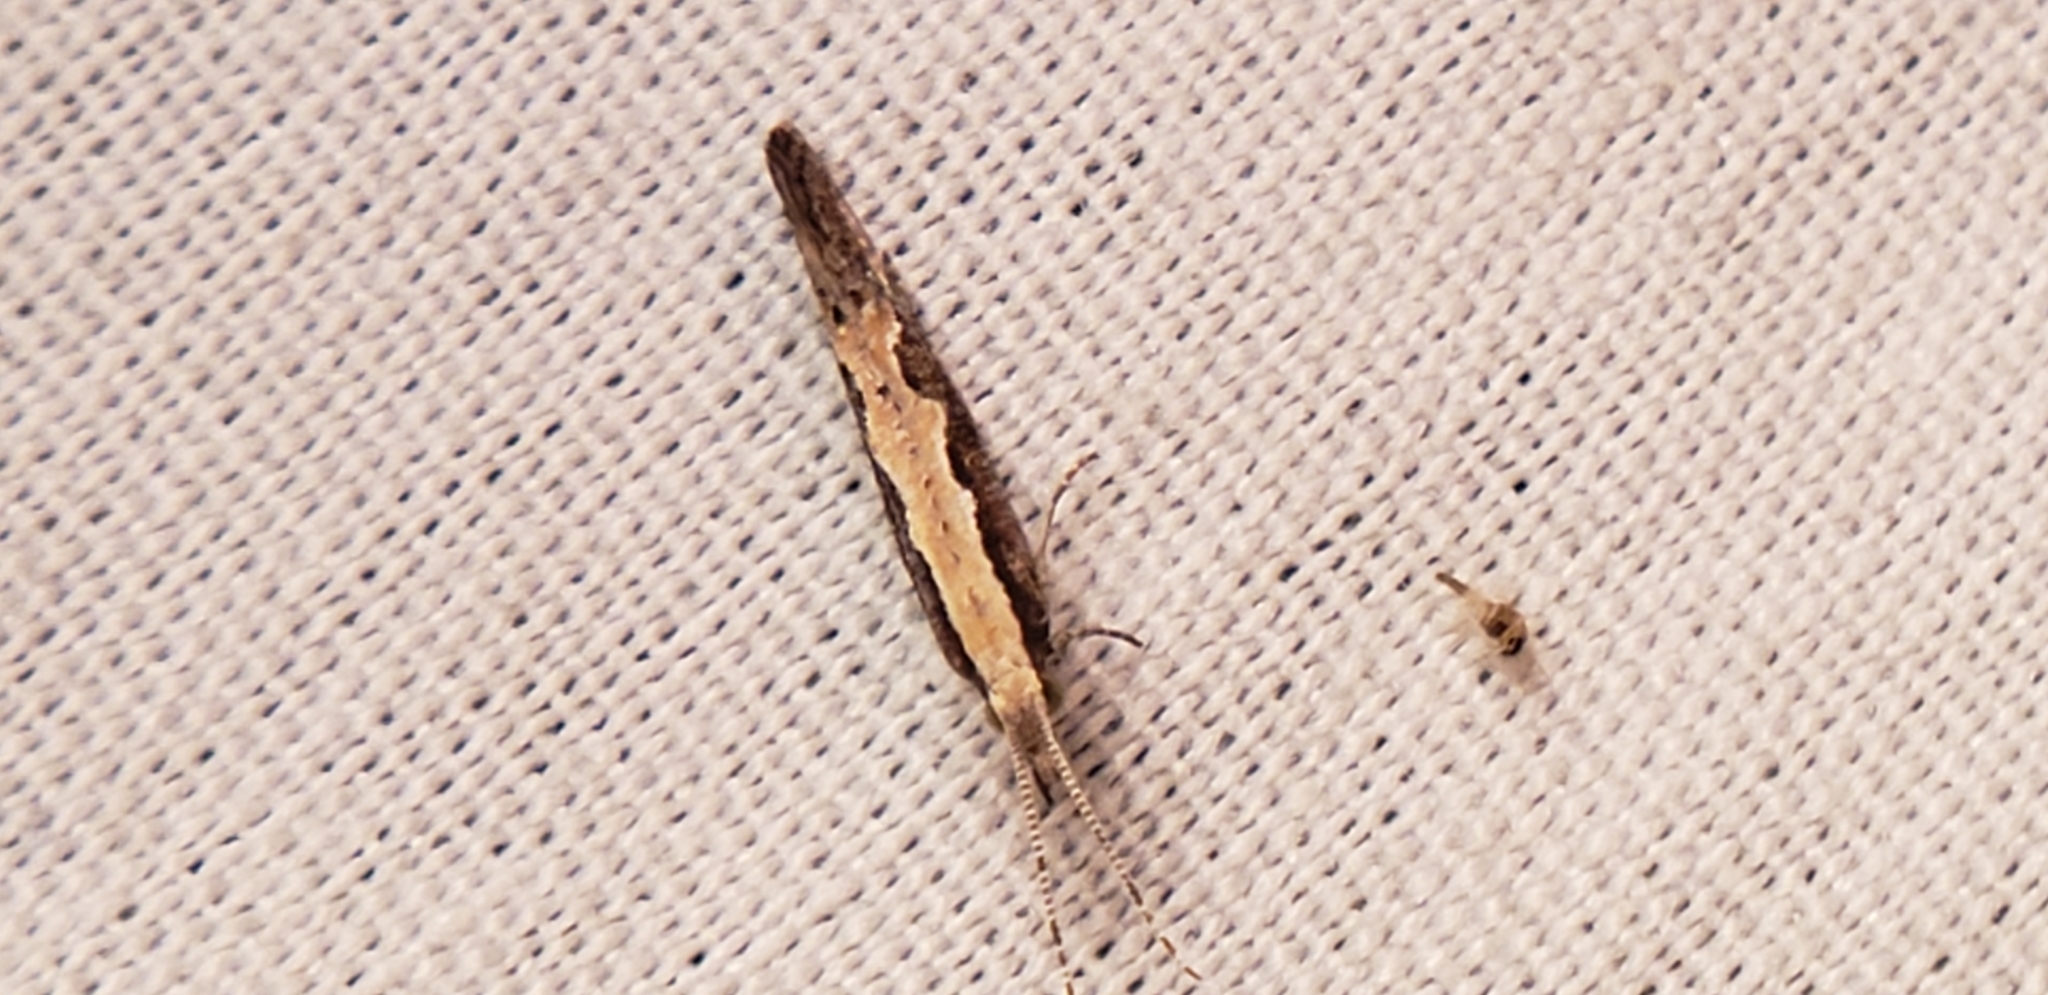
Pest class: diamondback_moth